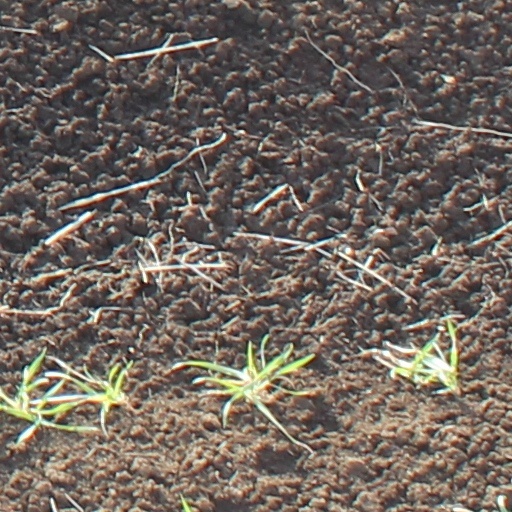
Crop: wheat